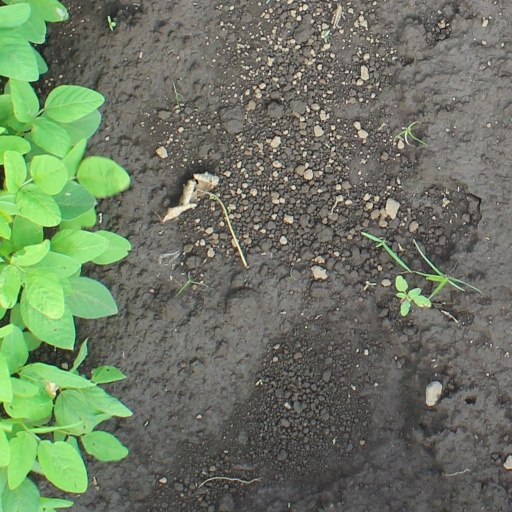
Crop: soybean